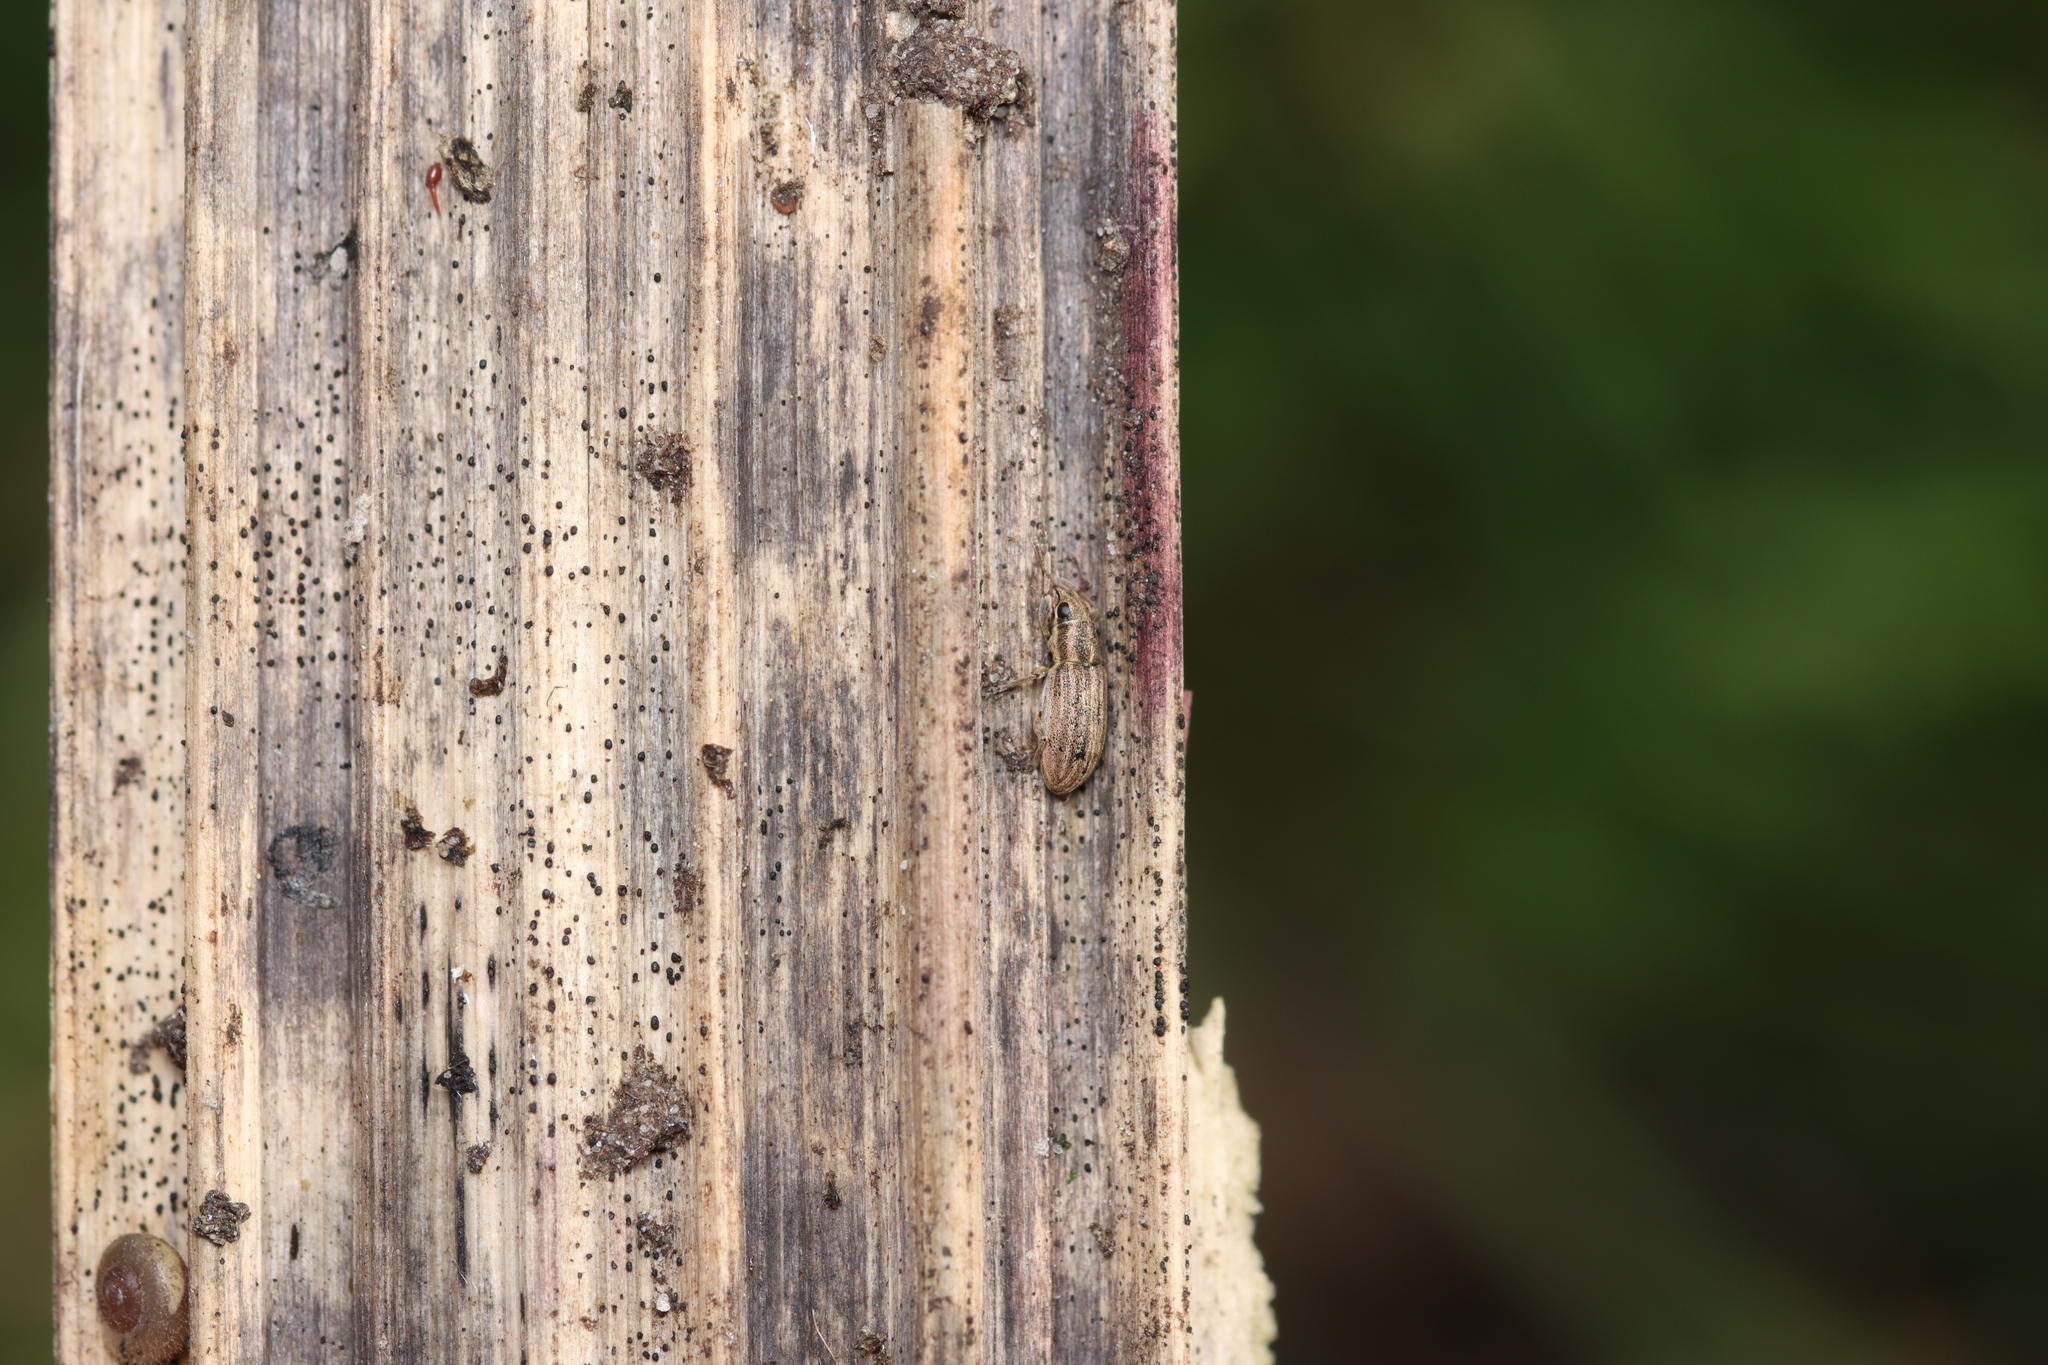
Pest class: pea_leaf_weevil